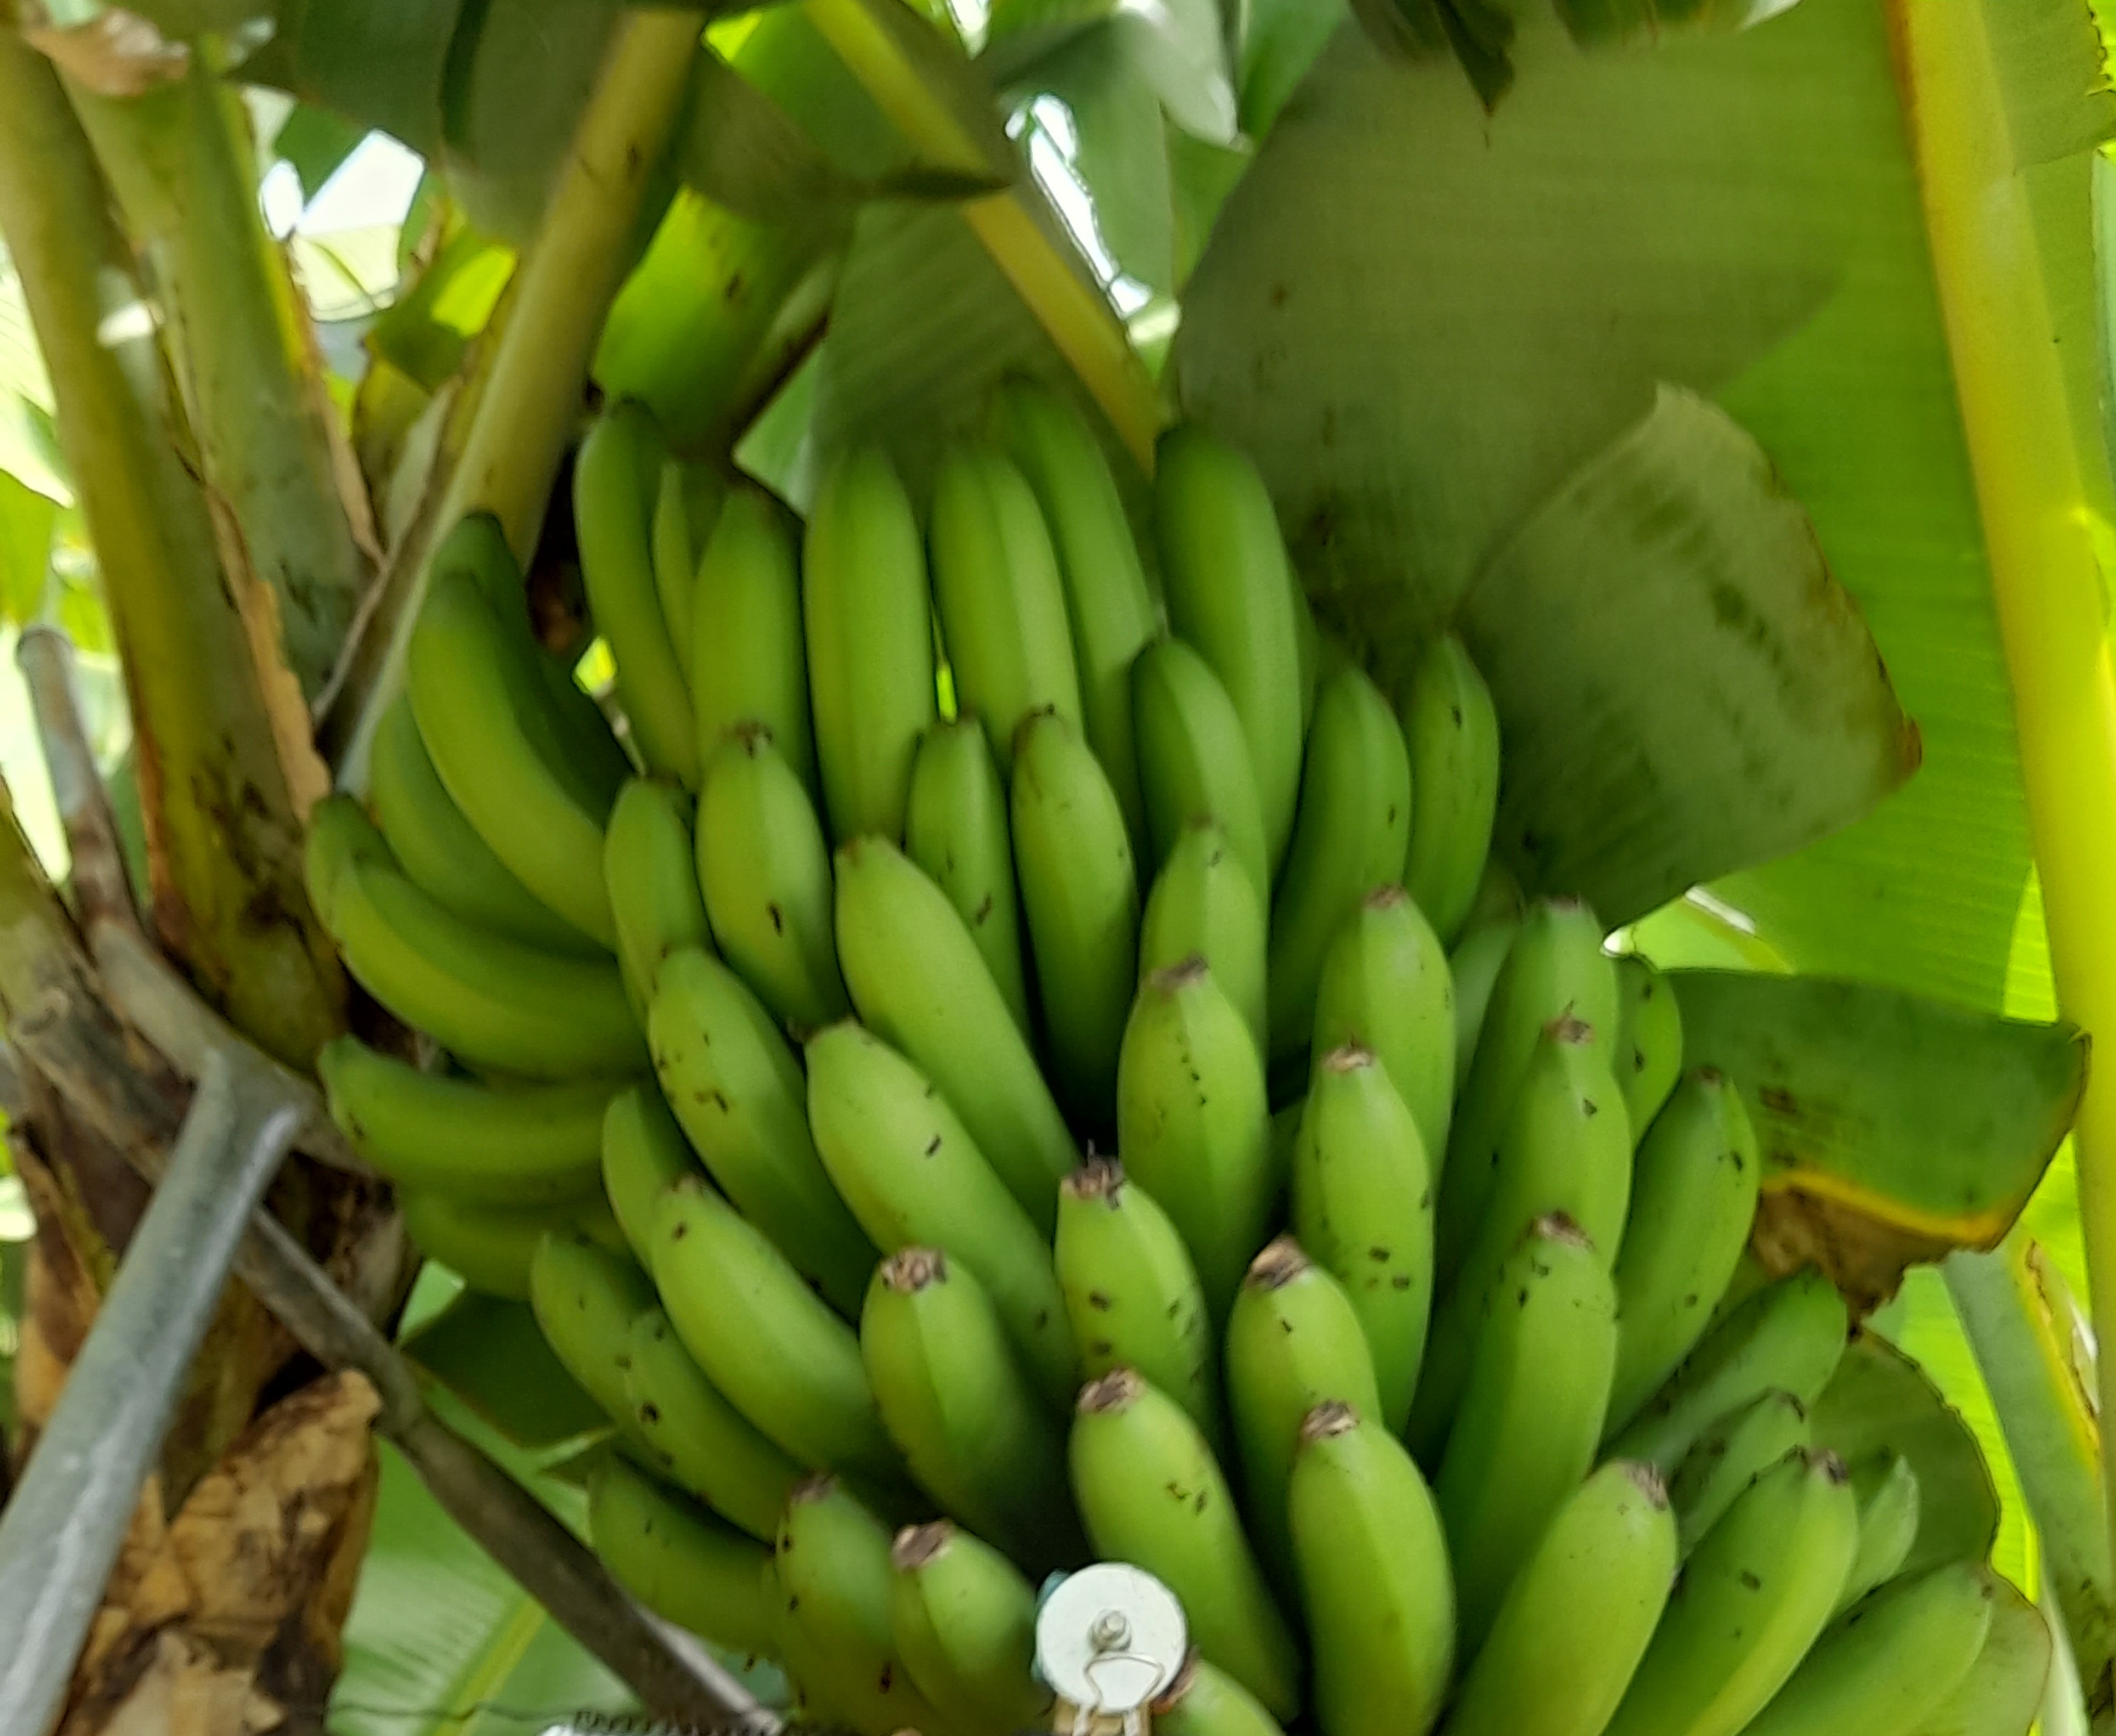
Label: Cut